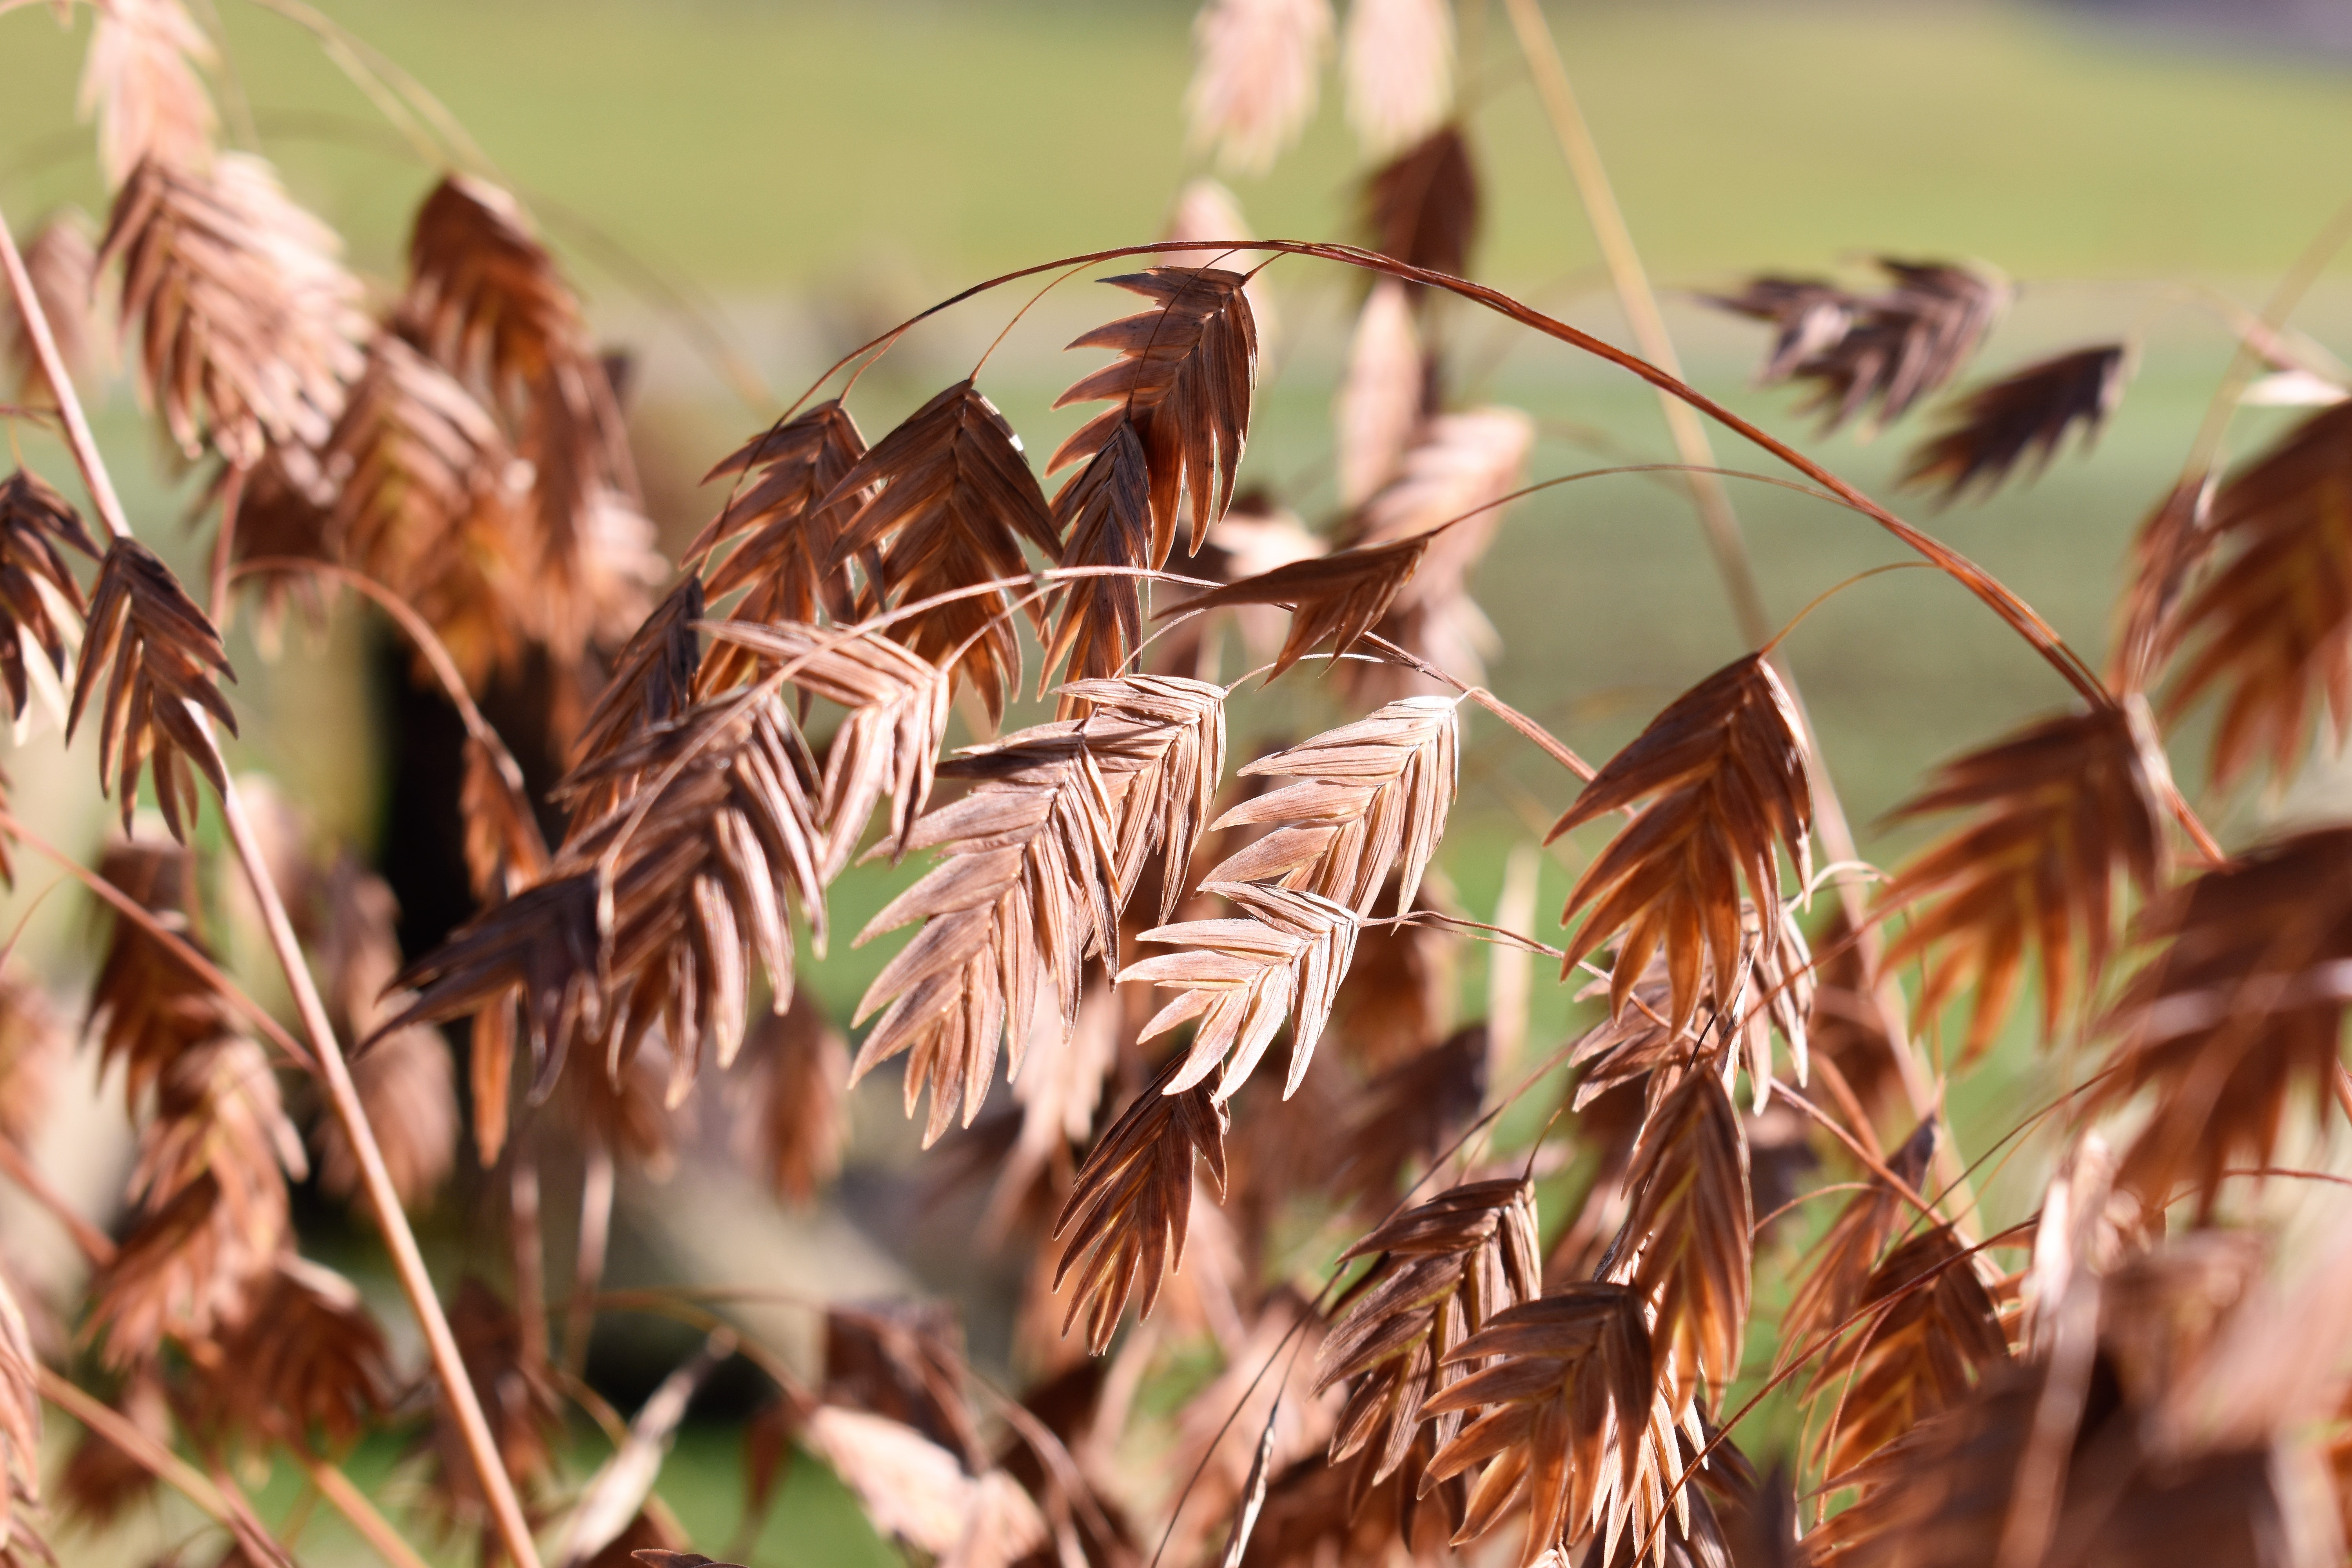
landscape, tree, nature, grass, branch, plant, field, prairie, sunlight, leaf, flower, crop, autumn, botany, agriculture, close, flora, season, close up, blade of grass, background, grasses, aerengras, flowering plant, grass family, land plant, phragmites, arecales